Mark Hellinger Theatre

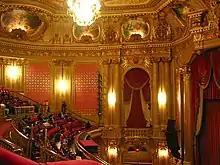
View from the right of the auditorium, looking toward the boxes and left wall

On either side of the proscenium is an archway with a single box that is curved outward. The balcony's front railing extends onto the box's front railing, supporting two fluted Corinthian columns on either side of each box. Underneath the front railing of each box is an arch at orchestra level, which contains a pair of console brackets with a cartouche at the center. There are also cartouches beside the arches, under each pair of columns; these in turn are flanked by brackets with cherubs and swags. Above each box is another arch, which rises from volutes atop the Corinthian-column pairs. Small pendant chandeliers are placed in front of the boxes' column pairs.